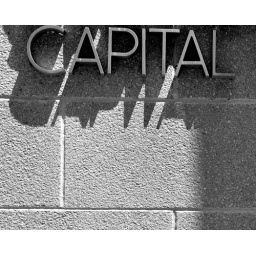
Part of a sign on a building in the Shaw section of Washington, DC.